Wolfgang Hönig

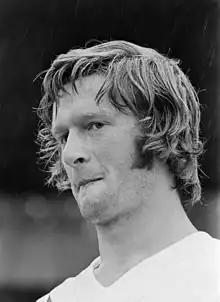
Hönig in 1974

Wolfgang Hönig (born 21 January 1954) is a retired East German rower who won two world titles, in the single sculls in 1974 and in the quadruple sculls in 1975.